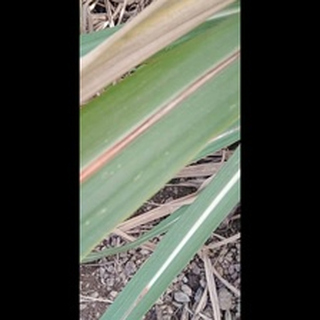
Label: sugarcane_red_rot